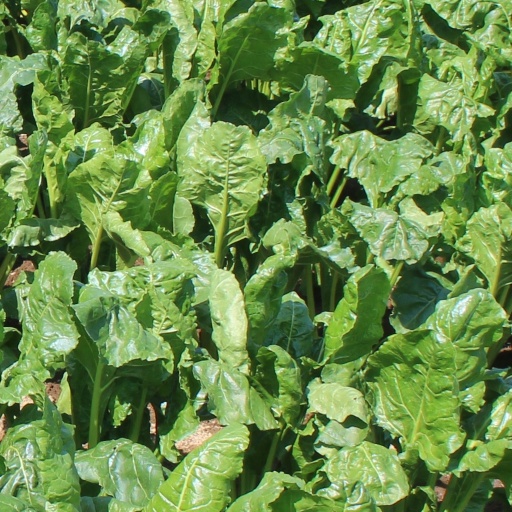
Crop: sugar beet